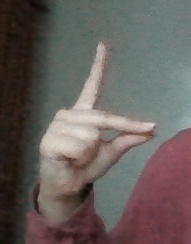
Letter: ta